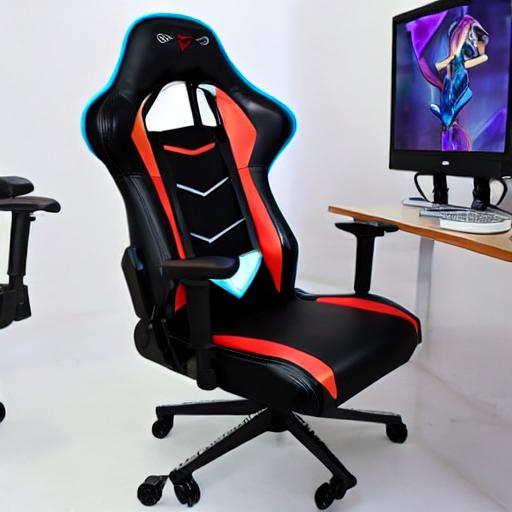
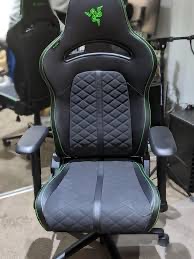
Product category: items_chair
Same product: no